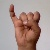
The image shows a hand gesture representing the letter 'I' in Indian Sign Language.